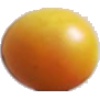
Label: cherry_wax_yellow